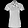
Label: T - shirt / top